Aungzwamagyi

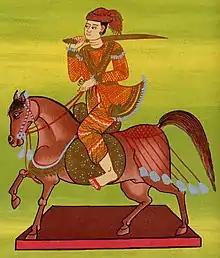
Aungzwamagyi nat

Aungzwamagyi (also called Bo Aung Zwa) is one of the 37 nats in the Burmese pantheon of nats. He is the nat representation of Aung Zwa, a commander in the service of Crown Prince Narapatisithu of Pagan, and the assassin of King Naratheinkha. He is portrayed sitting on a throne, playing a harp and wearing a headdress and a sash.